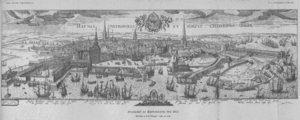
Leda og Svanen (København) / Historie
Udsigt over København i 1611 af Jan Diricksens. Leda og Svanen ses nederst til venstre.
Leda og Svanen var en skulptur, der fra 1610/1611 til 1795 var opstillet på en høj søjle i Københavns havn mellem Slotsholmen og Christianshavn lige ved indløbet til Tøjhushavnen, hvor den blev regnet for Københavns vartegn. Motivet var taget fra den græske mytologiske fortælling om prinsessen Leda, der blev forført af Zeus klædt ud som svane.